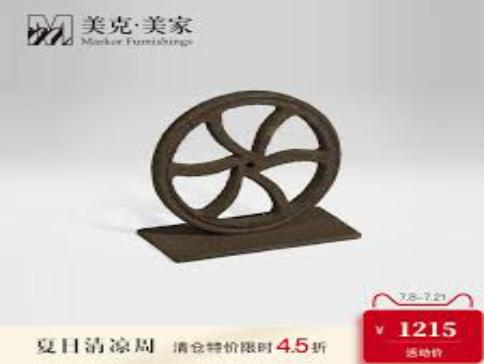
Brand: markor furnishings
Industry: Necessities